Maqaduniya

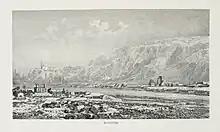
Mokattam Hills near Cairo

Maqaduniya is a region in Medieval Egypt comprising Fustat, Ain Shams, Giza and Memphis.